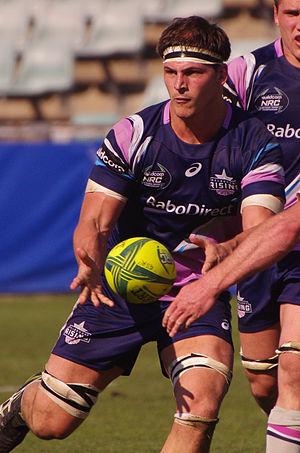
Luke Jones, né le 2 avril 1991 à Sydney, est un joueur international australien de rugby à XV évoluant aux postes de deuxième ligne ou troisième ligne aile. Il joue avec les Melbourne Rebels en Super Rugby depuis 2019. Il mesure 1,96 m pour 118 kg.